Hikaru Ito

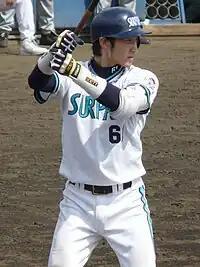
Maishima Stadium, August 2, 2008

He spent his first year training to improve his skills as catcher in the team's Western League games. But due to his young age and lack of experience, he only batted at an average of 0.192 in 40 games with a strike-out rate of 0.25. Defense-wise, he had the most number of passed balls. Nevertheless, he had the most number of game appearances among the team's rookie catchers. He was finally given a chance at the first squad when he made his debut on the September 19 match against the Hokkaido Nippon Ham Fighters.